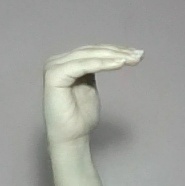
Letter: haa